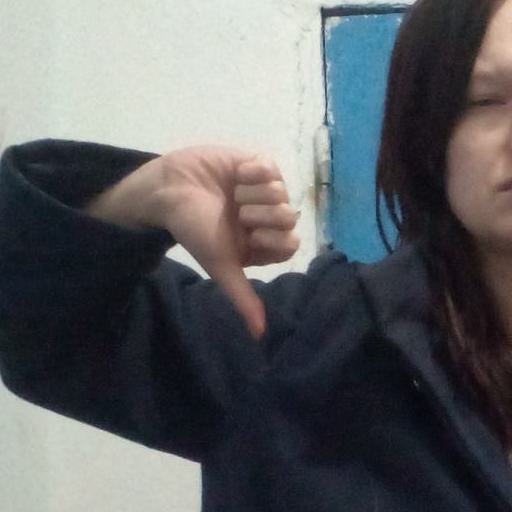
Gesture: dislike